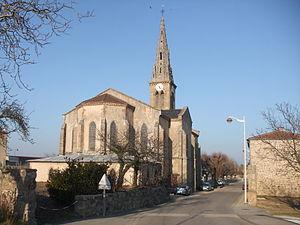
Église Saint Martin
Colombier-le-Vieux est une commune française, située dans le département de l'Ardèche en région Auvergne-Rhône-Alpes.